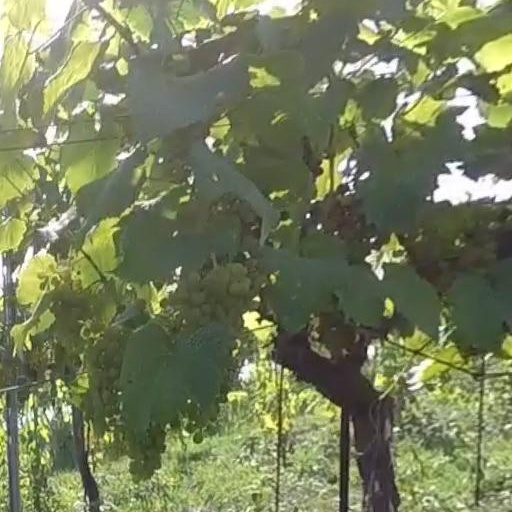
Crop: grape